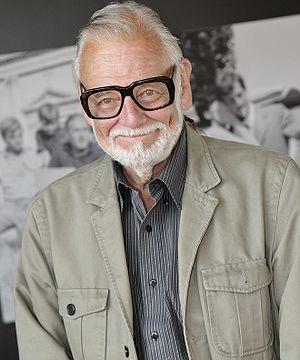
66ème Festival du Cinéma de Venise (Mostra), 8ème jour (07/09/2009) George Romero pour une interview avec Laurent Pecha d'Ecranlarge.com